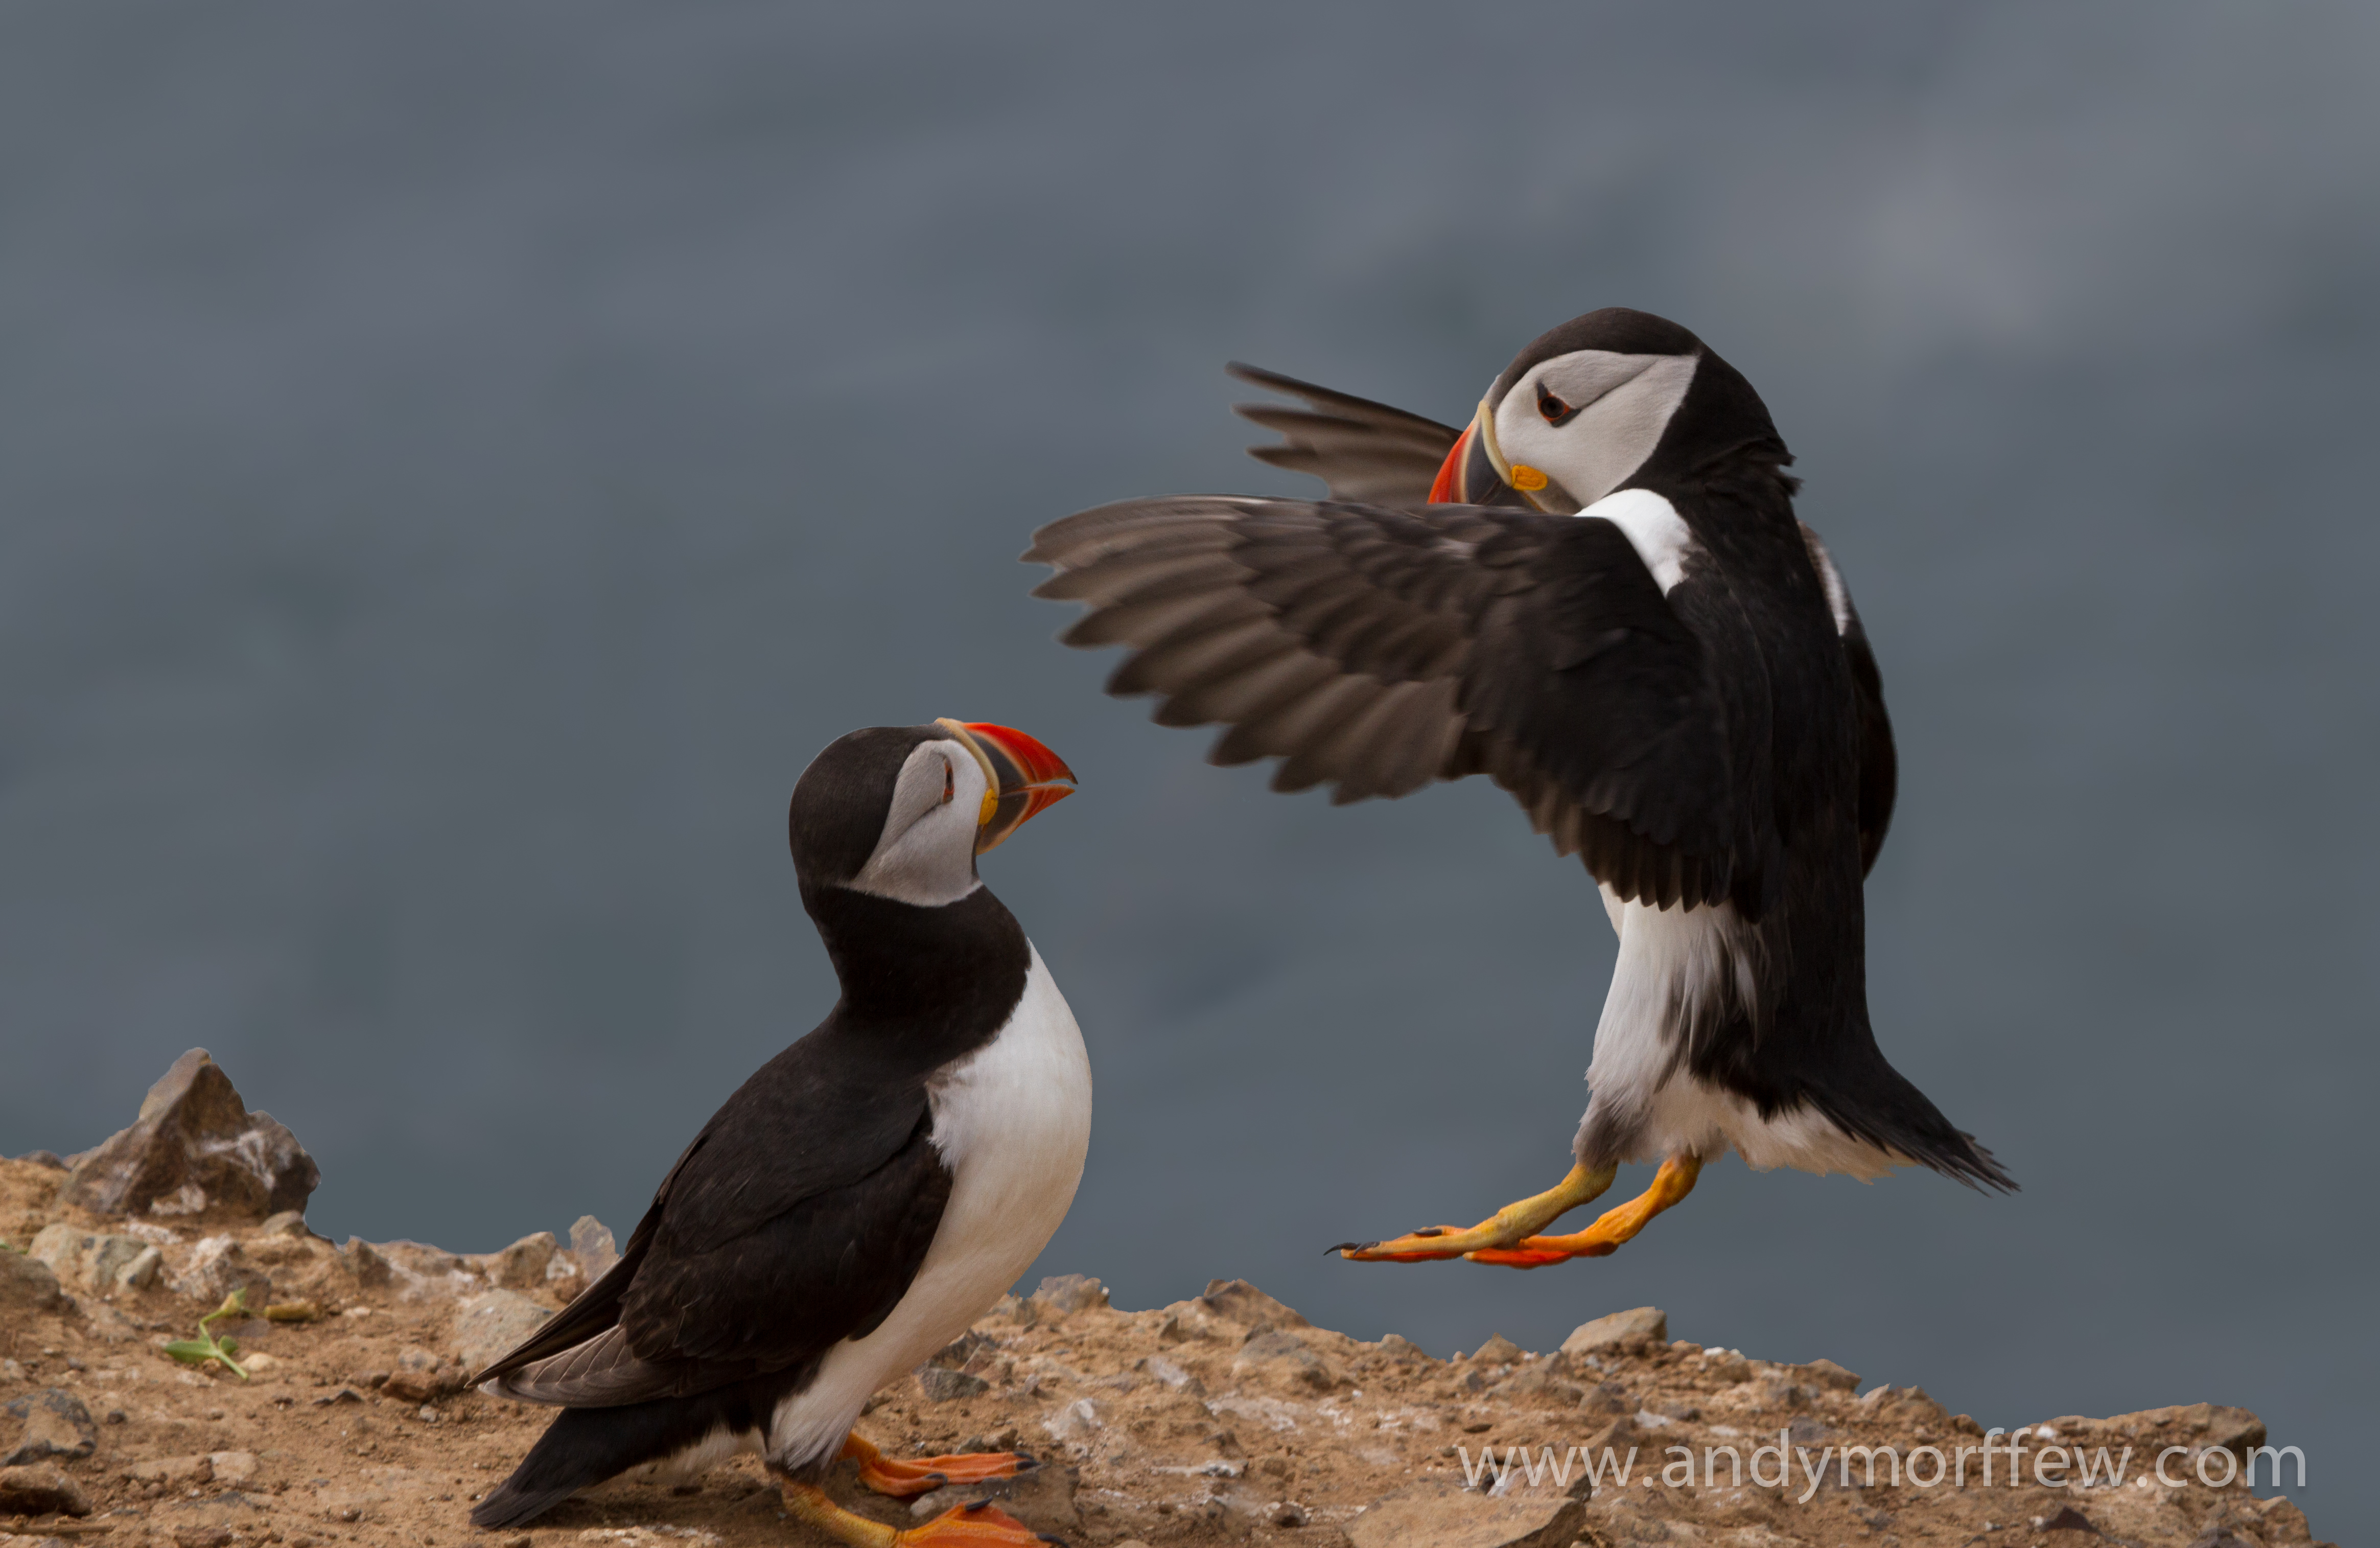
bird, wing, seabird, wildlife, beak, fauna, puffin, vertebrate, greeting, andymorffew, morffew, eiap, skomerisland, avianexcellence, puffins, charadriiformes